Großer Arber

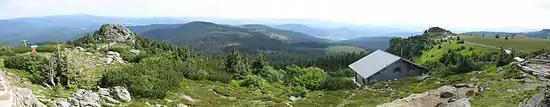
View from the summit looking south

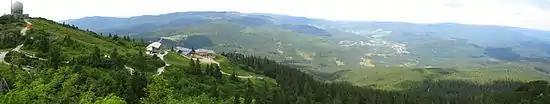
View from the summit looking north

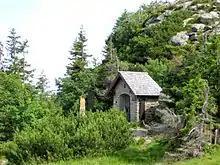
Arber Chapel

A little to the northwest and a few metres below the summit of the Great Arber stands the little Arber chapel dedicated to Saint Bartholomew the Apostle. The first chapel there was built in 1806 by the glassworks owner, Baron von Hafenbrädl. Since then the building has been renovated four times; the present one was built in 2015.